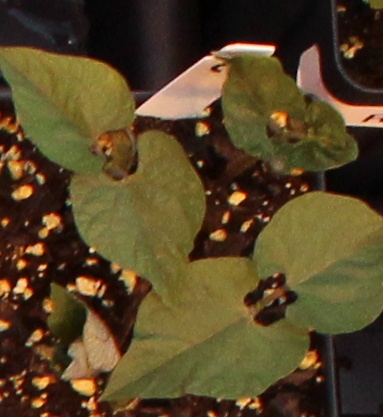
Label: Blackbean